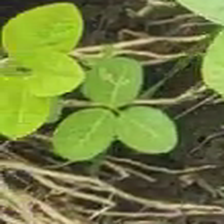
Weed species: Asian_Pigeonwings_(Clitoria Ternatea)